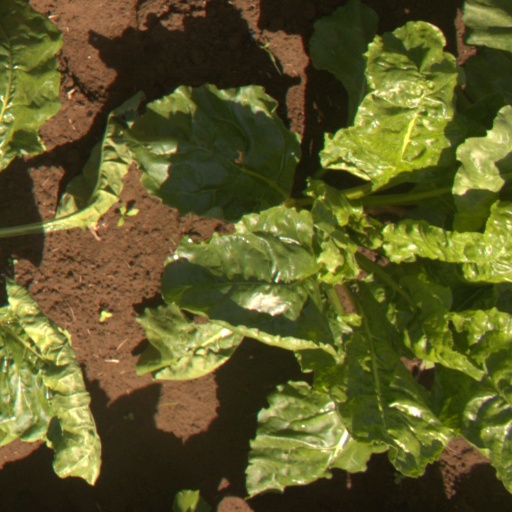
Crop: sugar beet